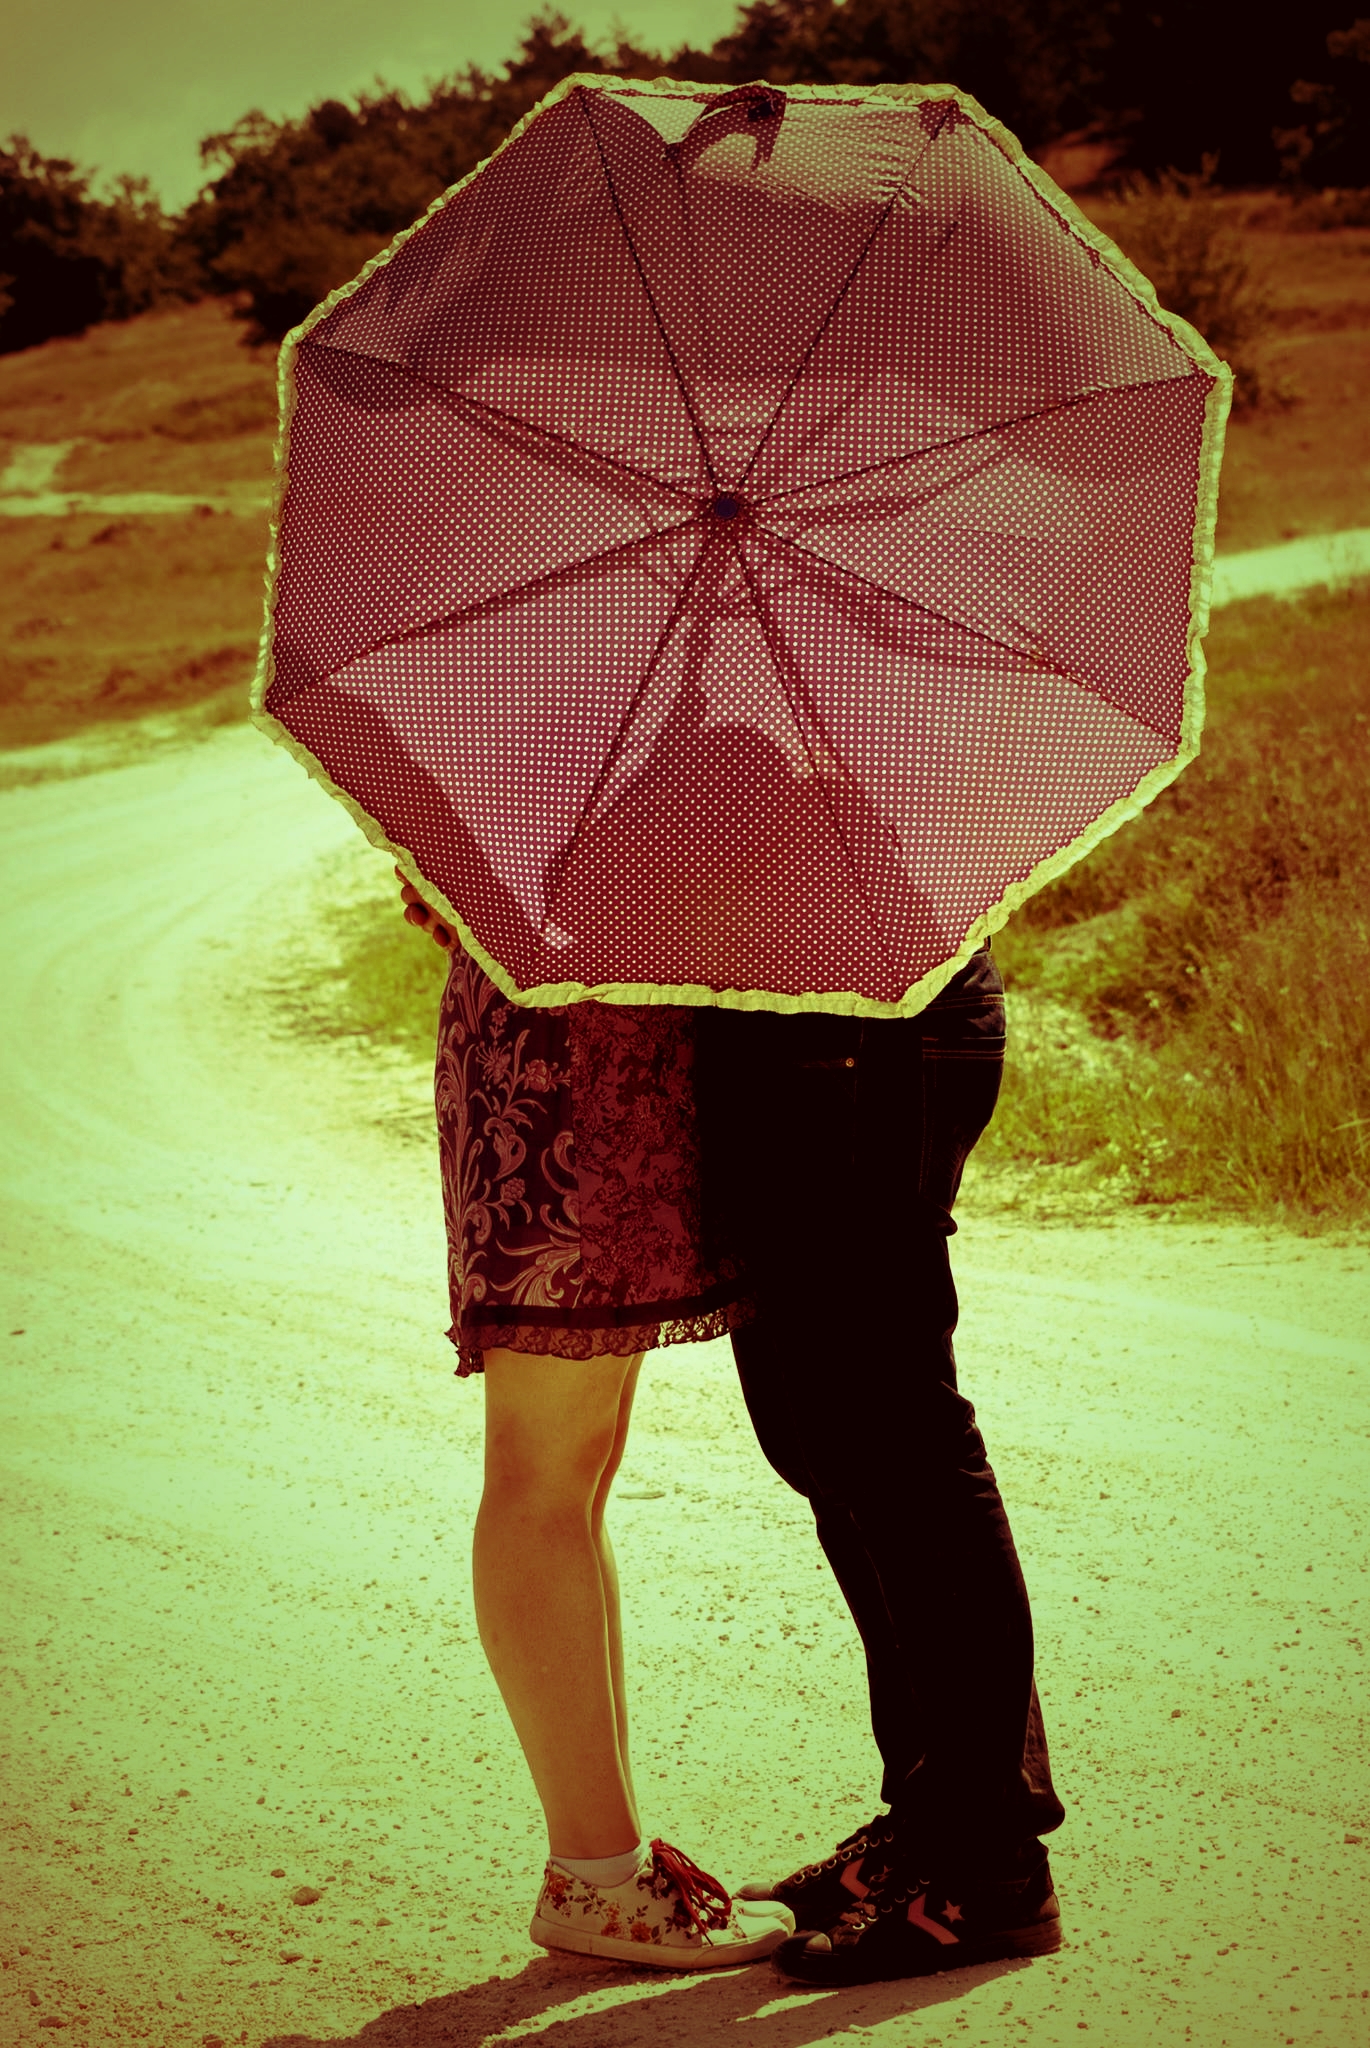
umbrella, love, couple, open field, romantic, romance, red, pink, fashion accessory, photography, girl, standing, dress, fun, magenta